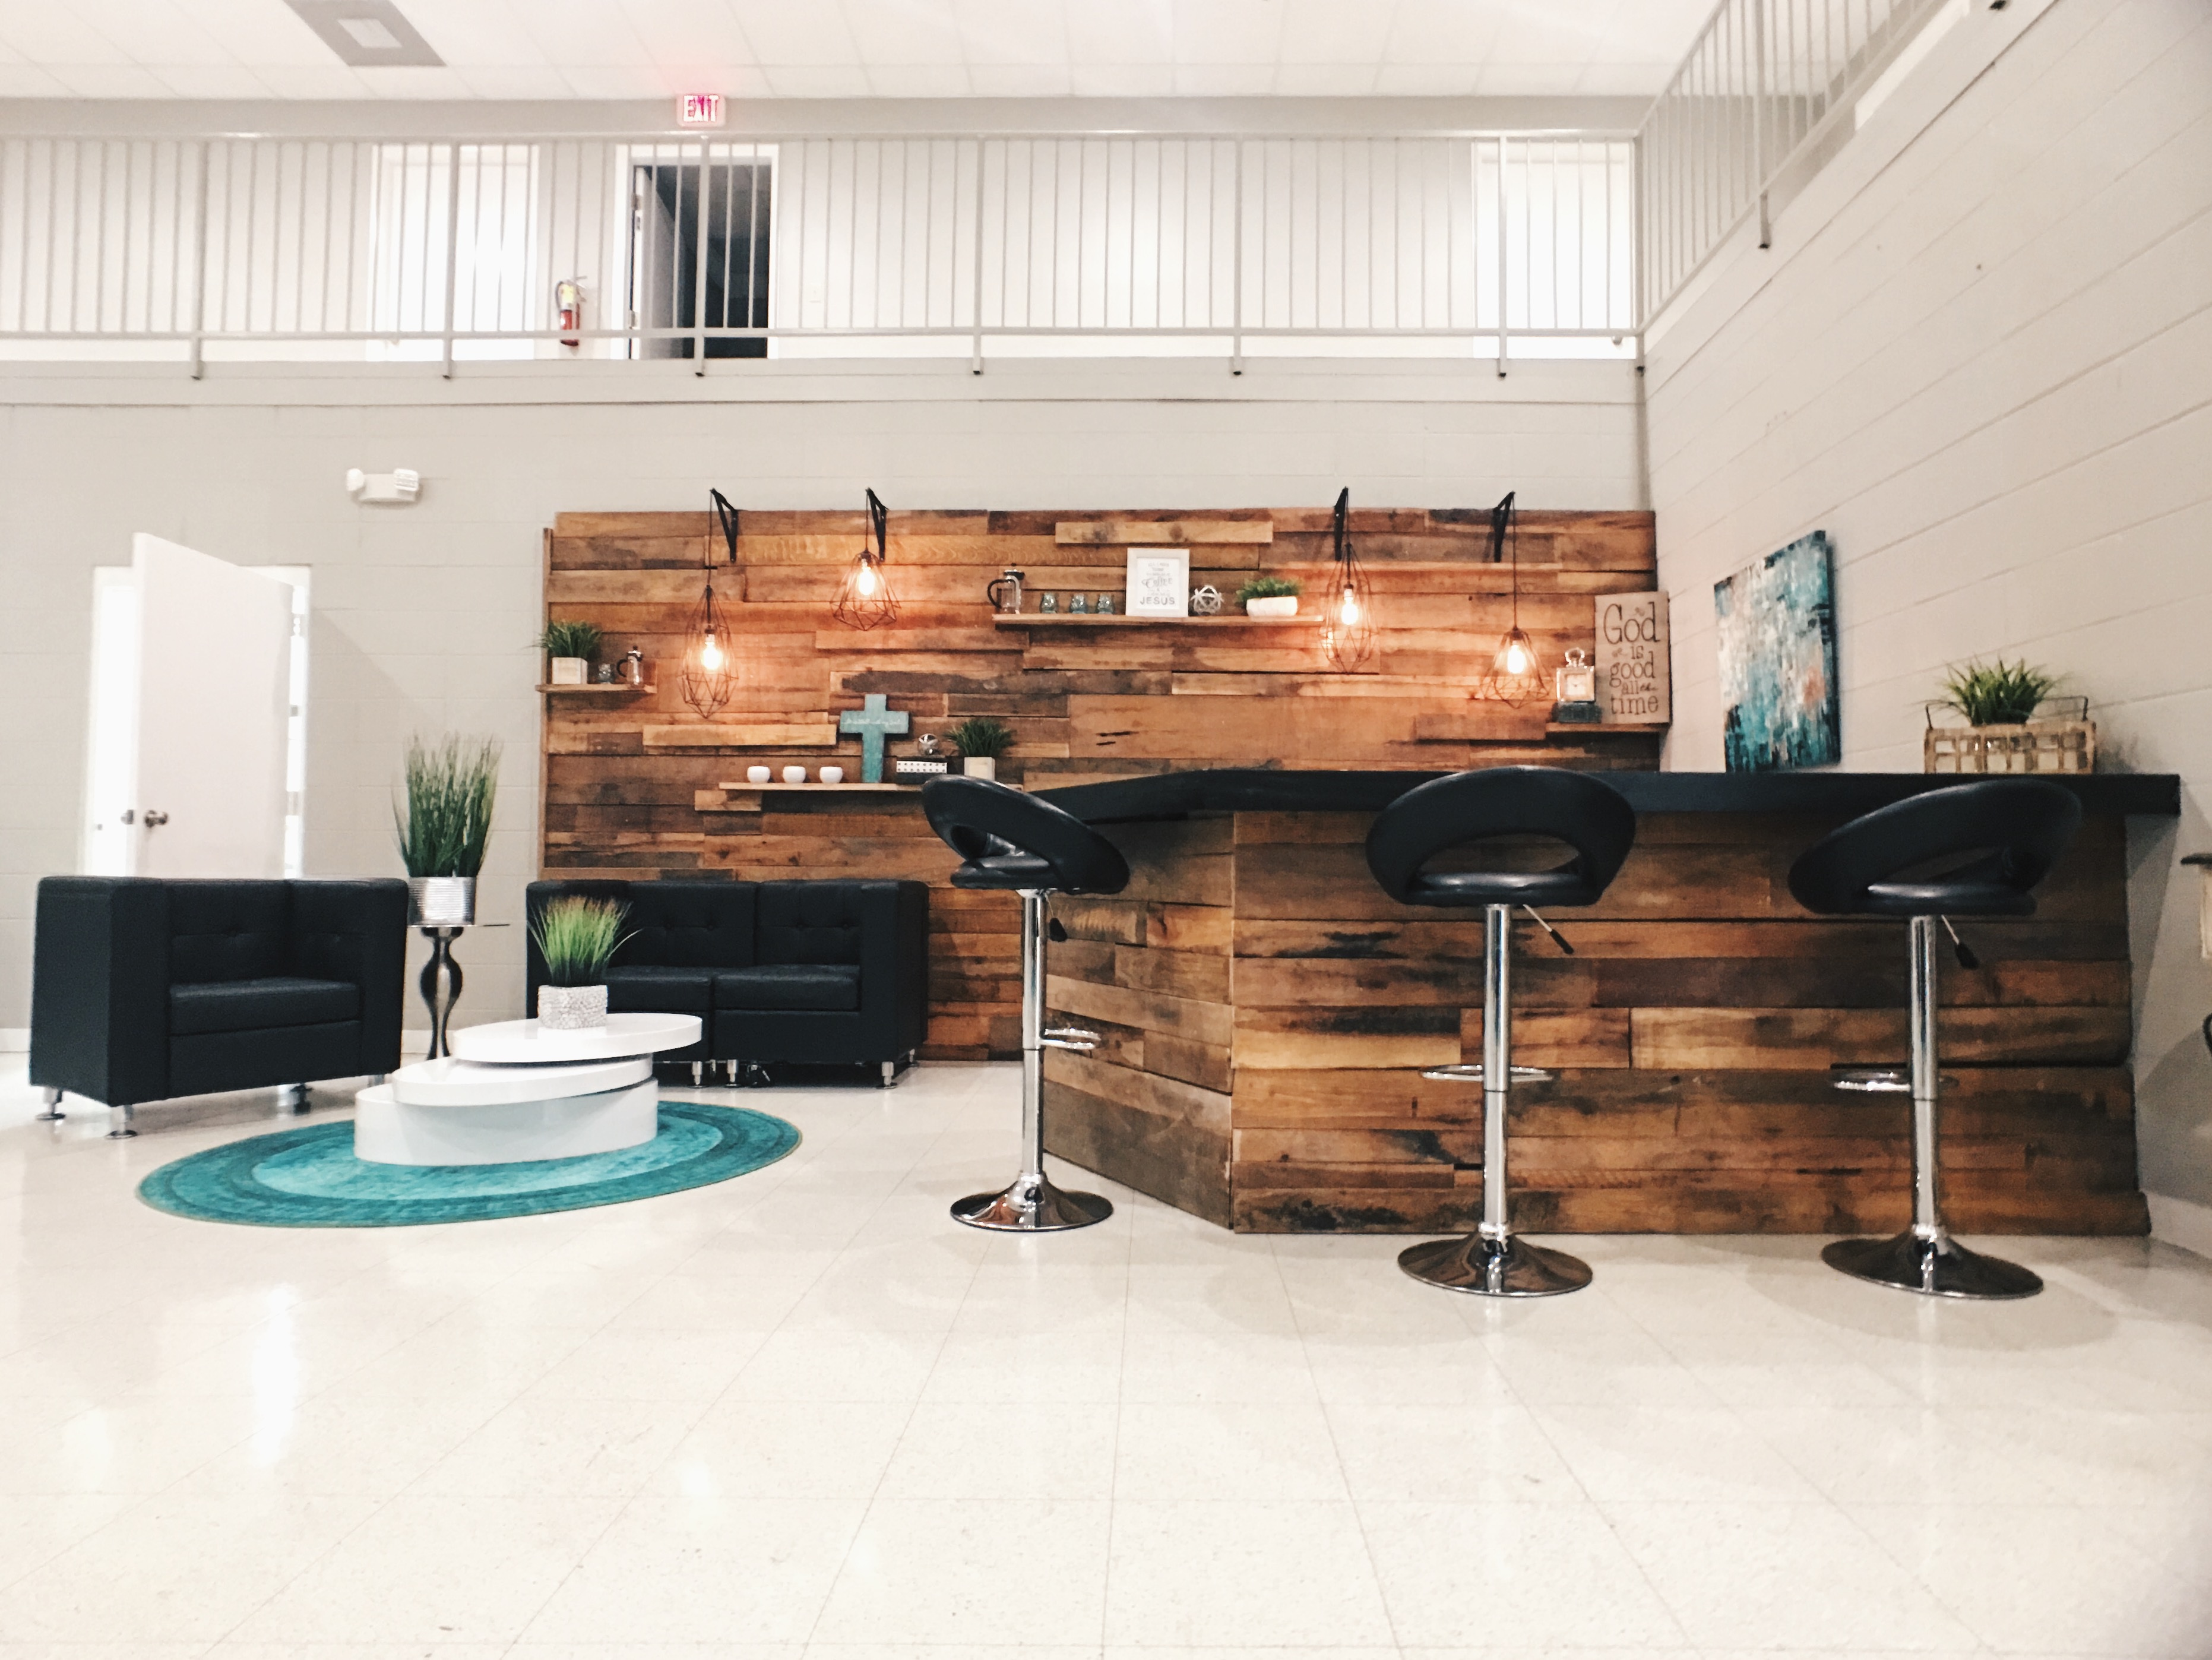
desk, table, wood, floor, home, office, kitchen, property, living room, furniture, room, countertop, interior design, design, hardwood, real estate, flooring, wood flooring, cabinetry